Freddie Wadling

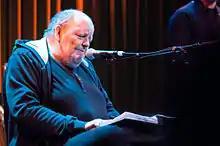
Wadling performing in 2011

Berndt Arvid Freddie Wadling (2 August 1951 – 2 June 2016) was a Swedish singer born in Gothenburg, whose over-thirty-year musical career extended from punk to classical ballads.